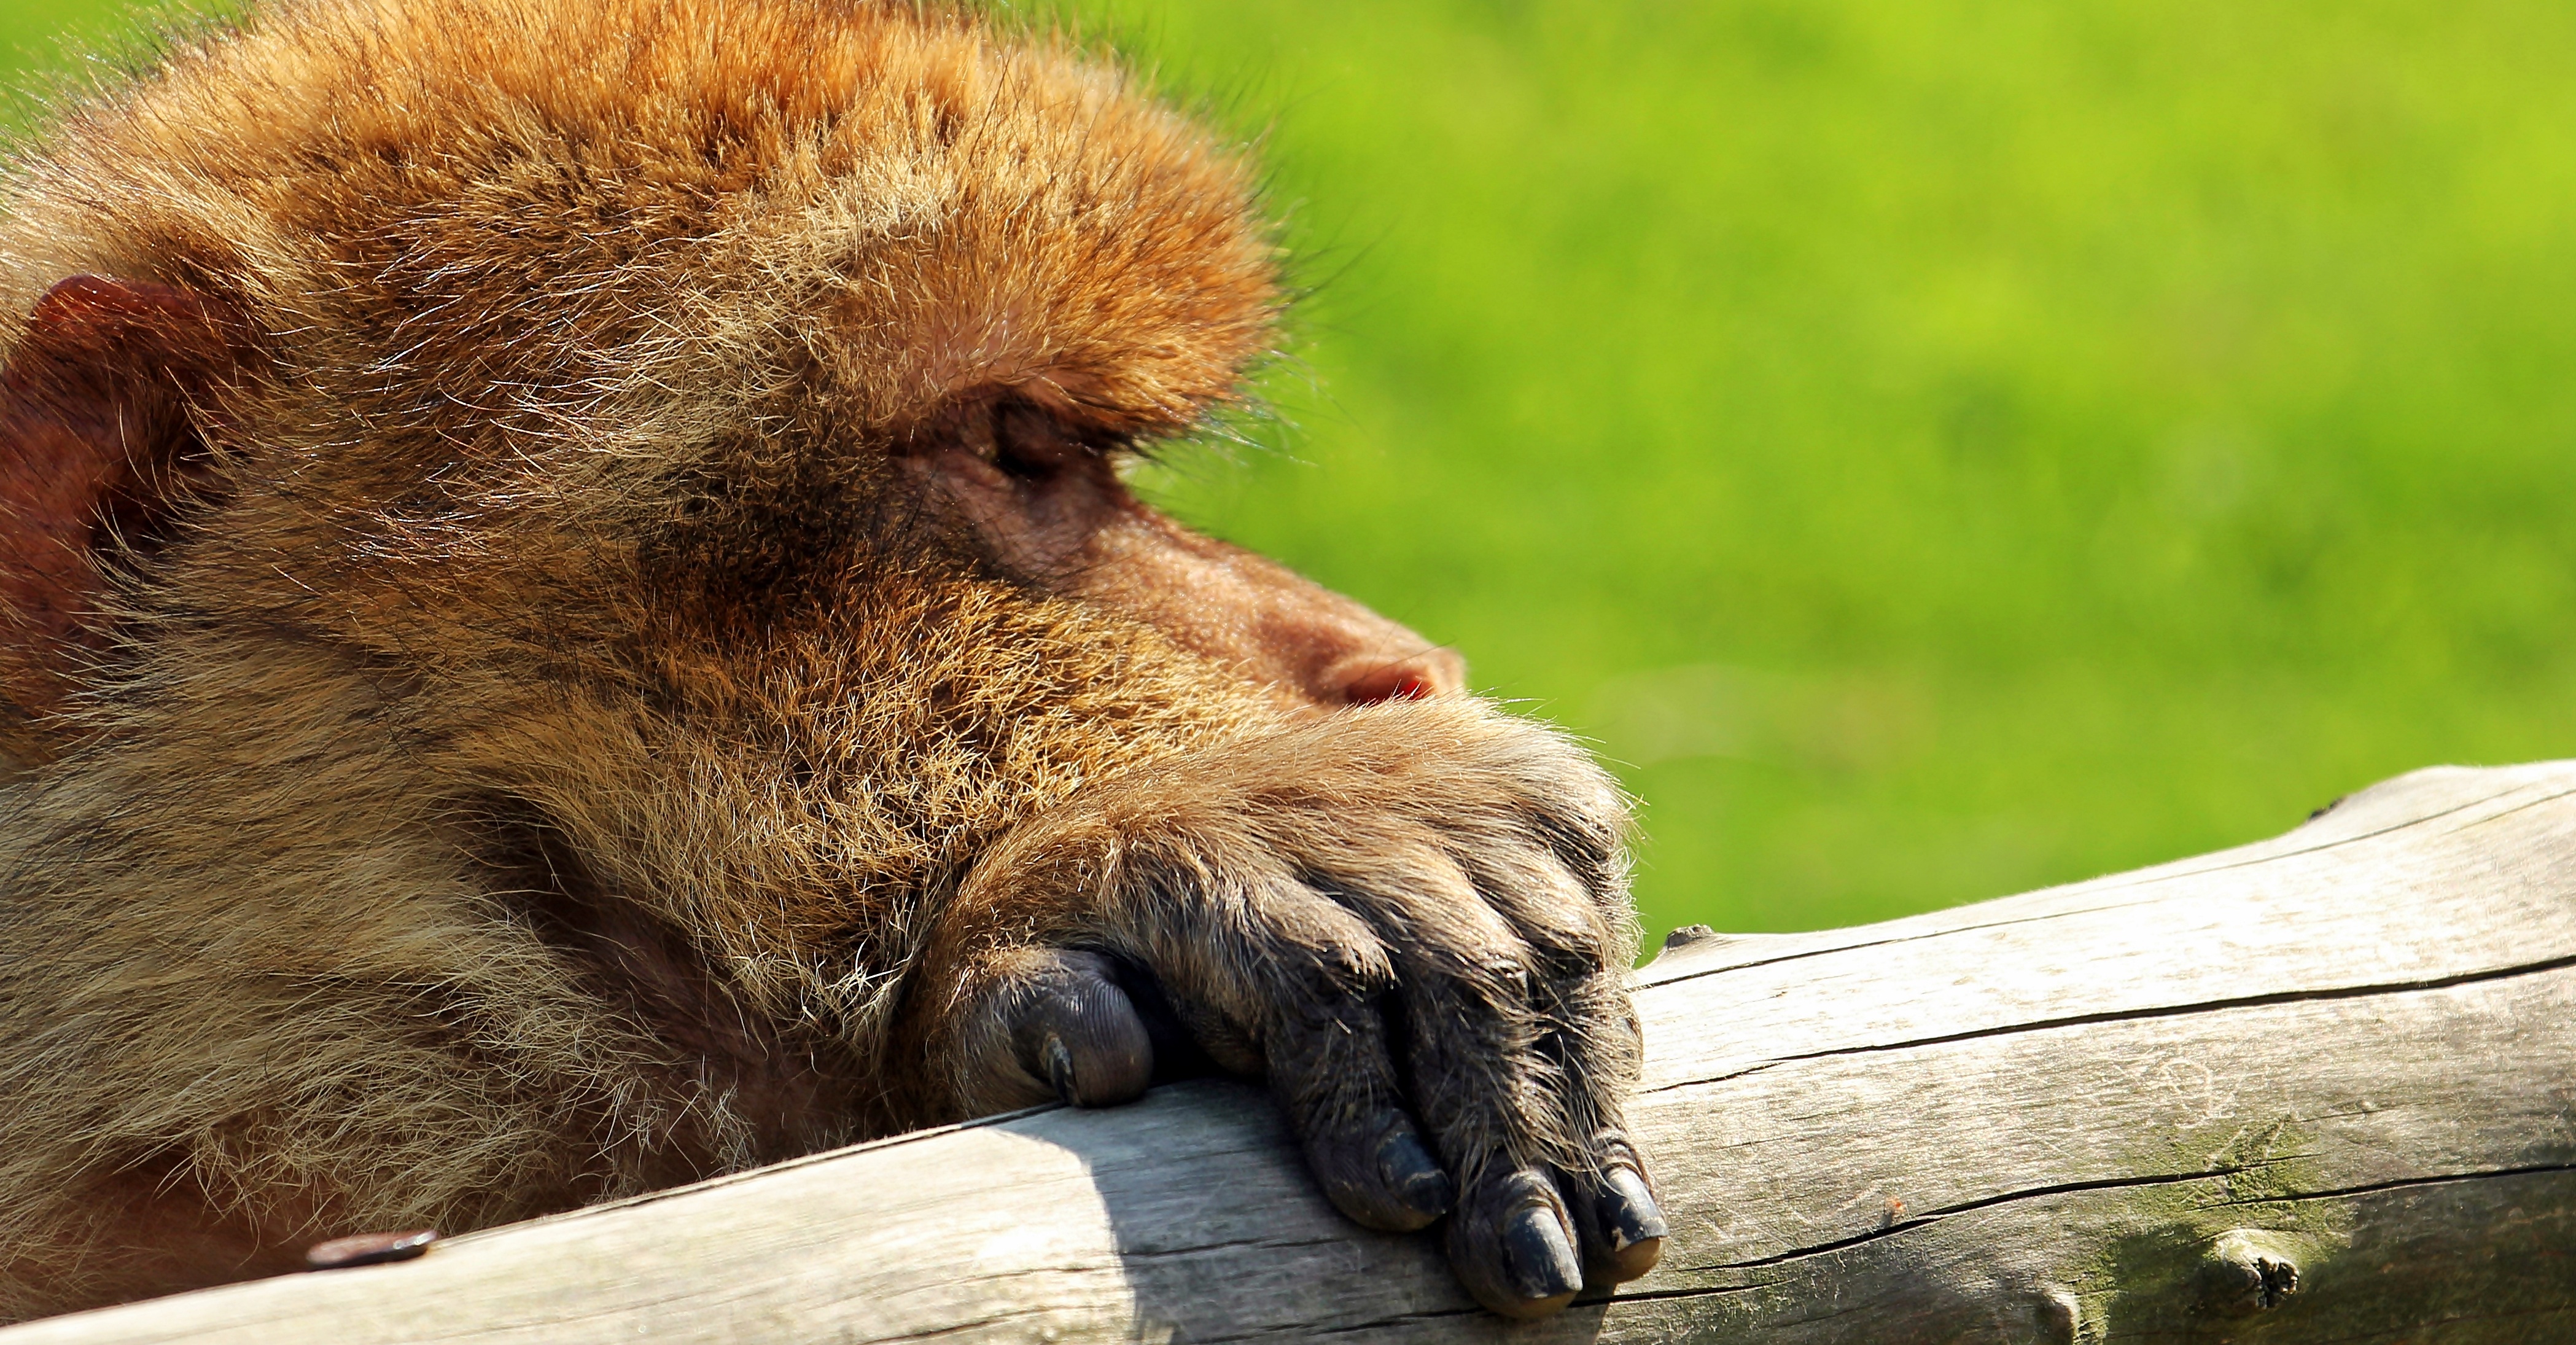
hand, nature, animal, wildlife, thinking, zoo, portrait, brown, mammal, thoughtful, close, monkey, fauna, primate, baboon, head, vertebrate, creature, exotic, dreamy, animal world, safari, wildlife photography, macaque, old world monkey, animal recording, barbary ape